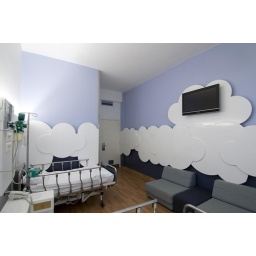
This room is made of white boards in cloud shapes, to give the children the possibility of drawing anything anywhere.